Transgender legal history in the United States

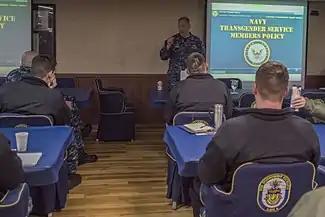
US Navy transgender training on board USS "Bonhomme Richard"

In 2015 the Army issued a directive that protected transgender soldiers from being dismissed by mid-level officers by requiring the decision for discharge to be made by the service's top civilian for personnel matters. Later that year, the Air Force stated that for enlisted airmen, there were no outright grounds for discharge for anyone with gender dysphoria or who identified as transgender, and that a person would only be subject to eviction from the Air Force if his or her condition interfered with their potential deployment or performance on active duty. Later in 2015, Navy Secretary Ray Mabus signed a memorandum directed to the Chief of Naval Operations and Commandant of the Marine Corps stating: "Effective immediately, separations initiated under the provisions of the reference for service members with a diagnosis or history of gender dysphoria, who identify themselves as transgender, or who have taken steps to externalize the condition, must be forwarded to the assistant secretary of the Navy (manpower and reserve affairs) for decision." Still later in 2015, Defense Secretary Ash Carter ordered the creation of a Pentagon working group "to study over the next six months the policy and readiness implications of welcoming transgender persons to serve openly." He also stated that all decisions to dismiss troops with gender dysphoria would be handled by the Pentagon's acting under Secretary of Defense for personnel and readiness (Brad Carson).